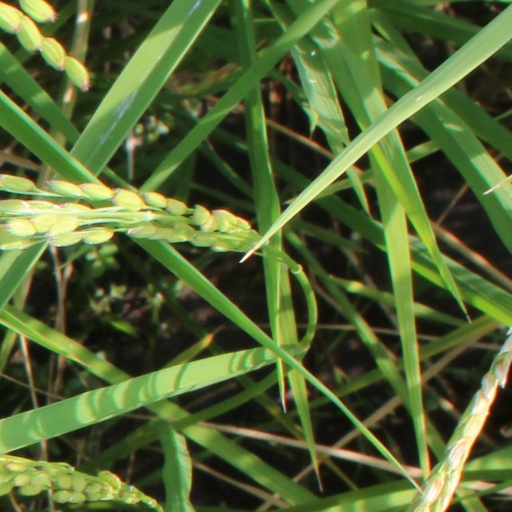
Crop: rice